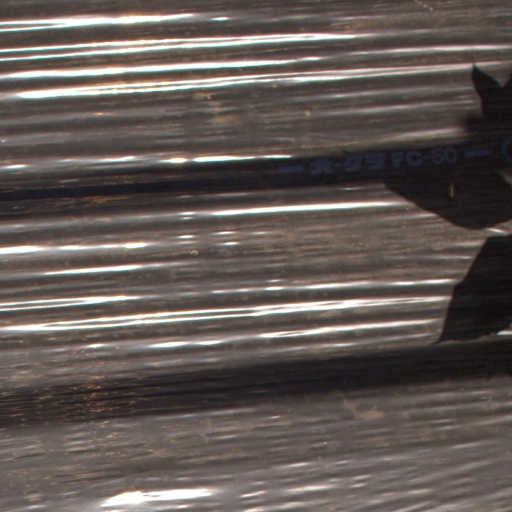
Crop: Jerusalem artichoke